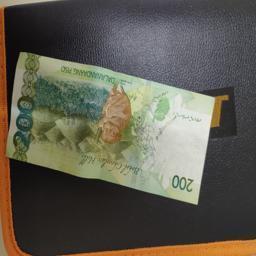
Label: 200_Back